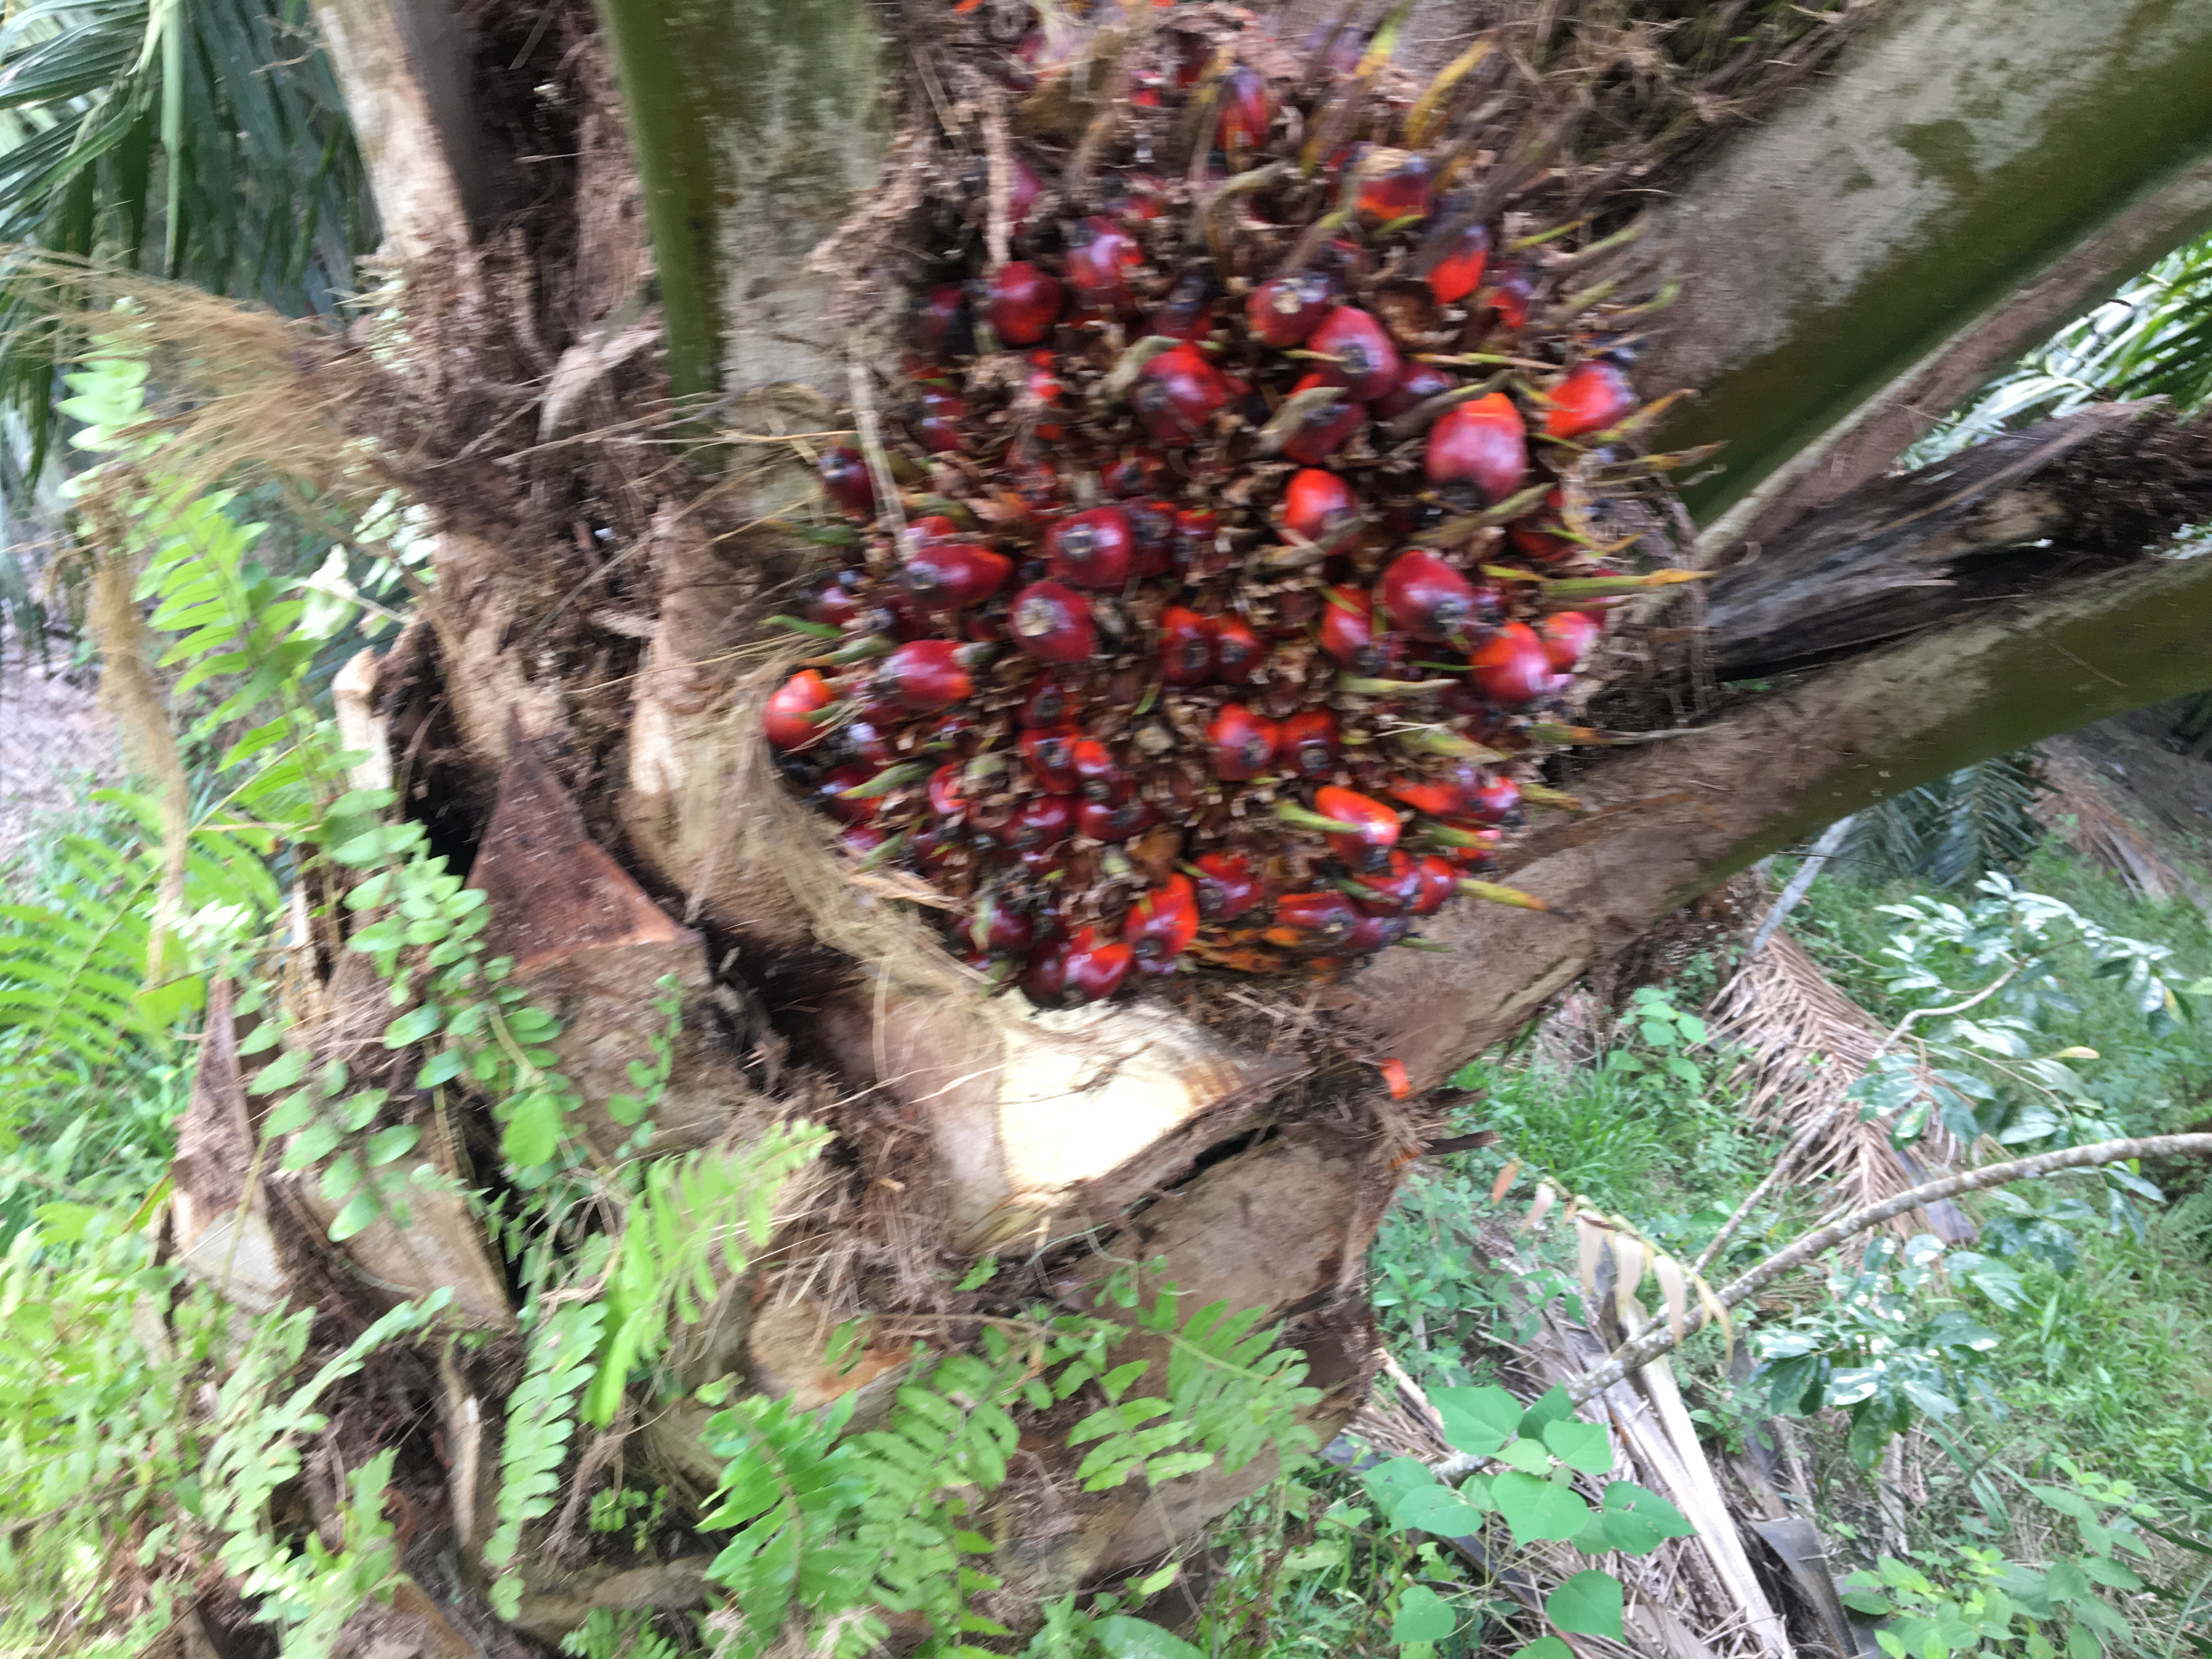
Ripeness: Ripe